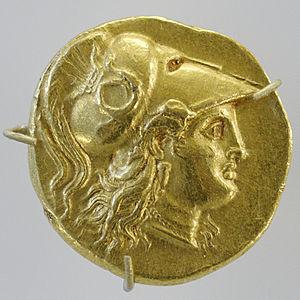
Tête d'Athéna casquée à droite. Droit d'un statère d'or d'un atelier de Babylone, frappé sous le règne de Philippe III ou Philippe IV de Macédoine.